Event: Nepal Earthquake
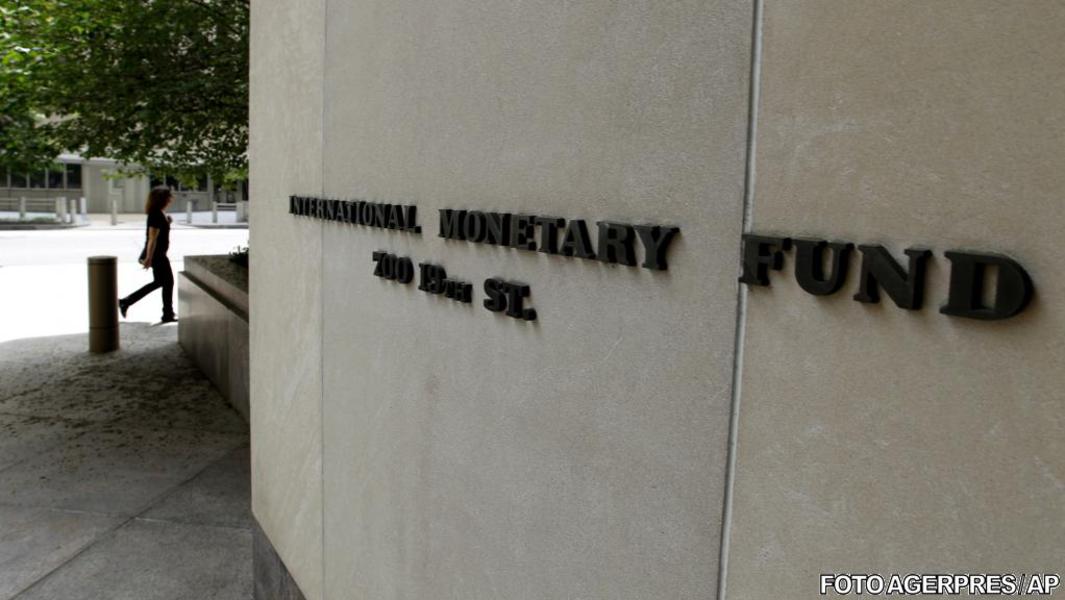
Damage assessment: no_damage